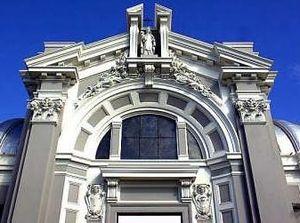
Le sanctuaire de la Vierge du Carmel, plus connu sous le nom d’église du Carmel, est un édifice voué au culte situé à Messine. Il remplace l’église homonyme, située près du dôme et détruite par le Séisme de 1908 à Messine. Elle se trouve rue Antonio Martino, face au tribunal et rappelle le style du XVIIᵉ siècle typique de Messine avant les destructions du tremblement de terre. L’église, réalisée par Lorenzo Interdonato sur un projet de l’architecte Cesare Bazzani, fut consacrée le 15 juillet 1931 et c’est donc en 2011 qu’elle a fêté ses 80 ans.